Multan Cantt

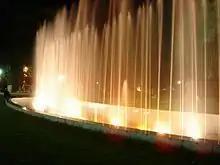
Night view of a fountain at Cantt Garden

Cantt Garden also known as Cantonment Garden or Company Garden is a beautiful garden in Multan. It is located on Club Road near Service Club, called MGM. It is contains jogging tracks for jogging, canteens for light foods and kindergartens rides, slides and swings for children. The garden has fountains, trees and a mini zoo.